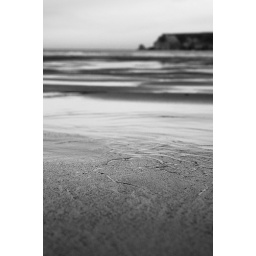
Paterns in the sand at low tide on Ceannabeinne beach near Durness, with Whiten Head in the background.